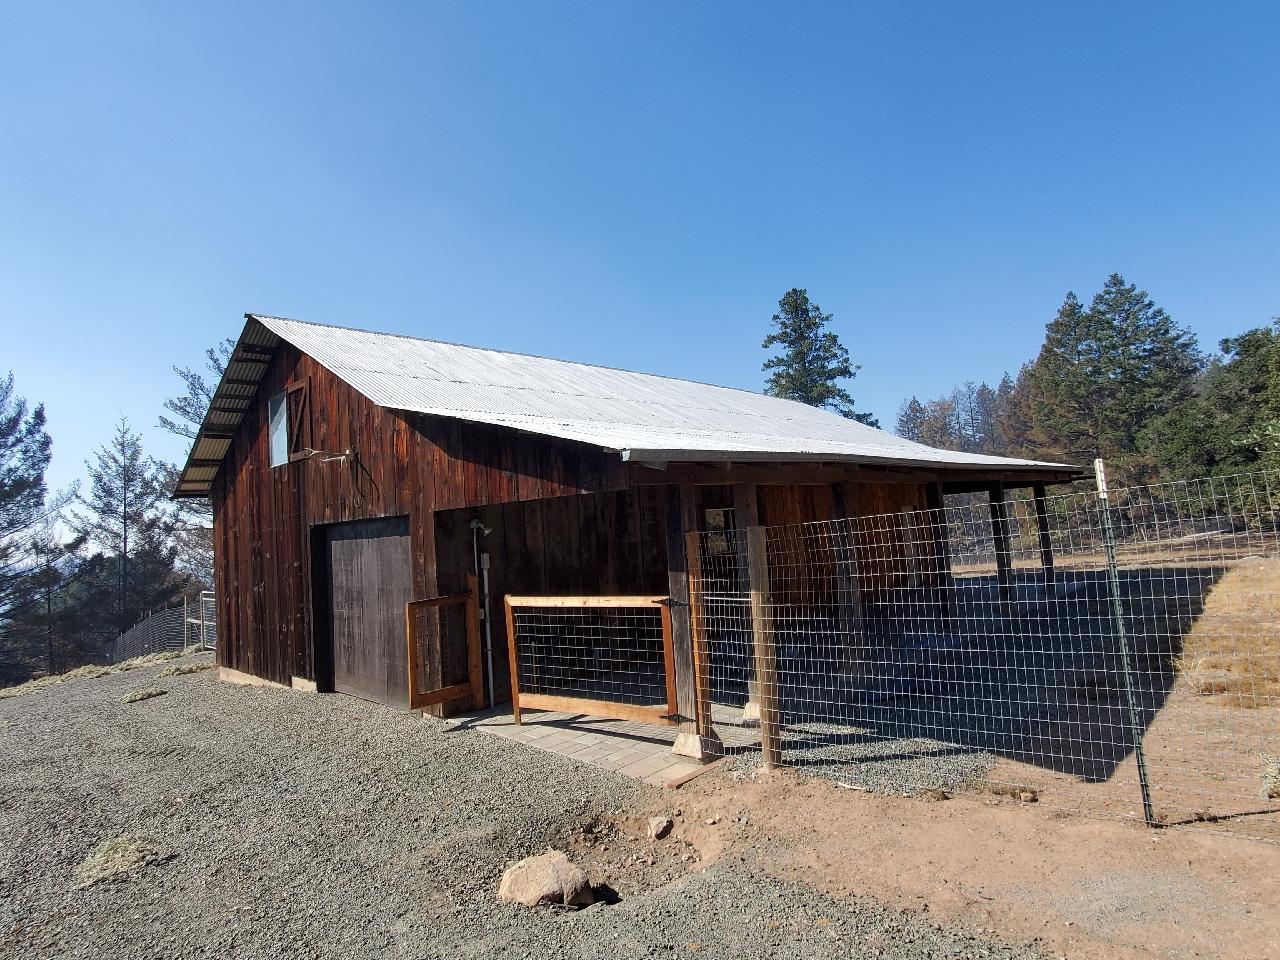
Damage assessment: no_damage